HP 9000

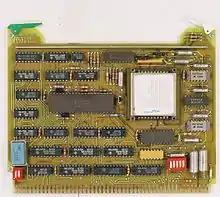
1 MBit Magnetic bubble memory board from early HP 9000/200 series computer

The Series 200 workstations originated before there were any "Series" at HP. The first model was the HP 9826A, followed by the HP 9836A. Later, a color version of the 9836 (9836C) was introduced. There was also a rack-mount version, the HP 9920A. These were all based on the Motorola 68000 chip. There were 'S' versions of the models that included memory bundled in. When HP-UX was included as an OS, there was a 'U' version of the 9836s and 9920 that used the 68012 processor. The model numbers included the letter 'U' (9836U, 9836CU, and 9920U). Later versions of the Series 200's included the 9816, 9817, and 9837. These systems were soon renamed as the HP Series 200 line, before being renamed again as part HP 9000 family, the HP 9000 Series 200.